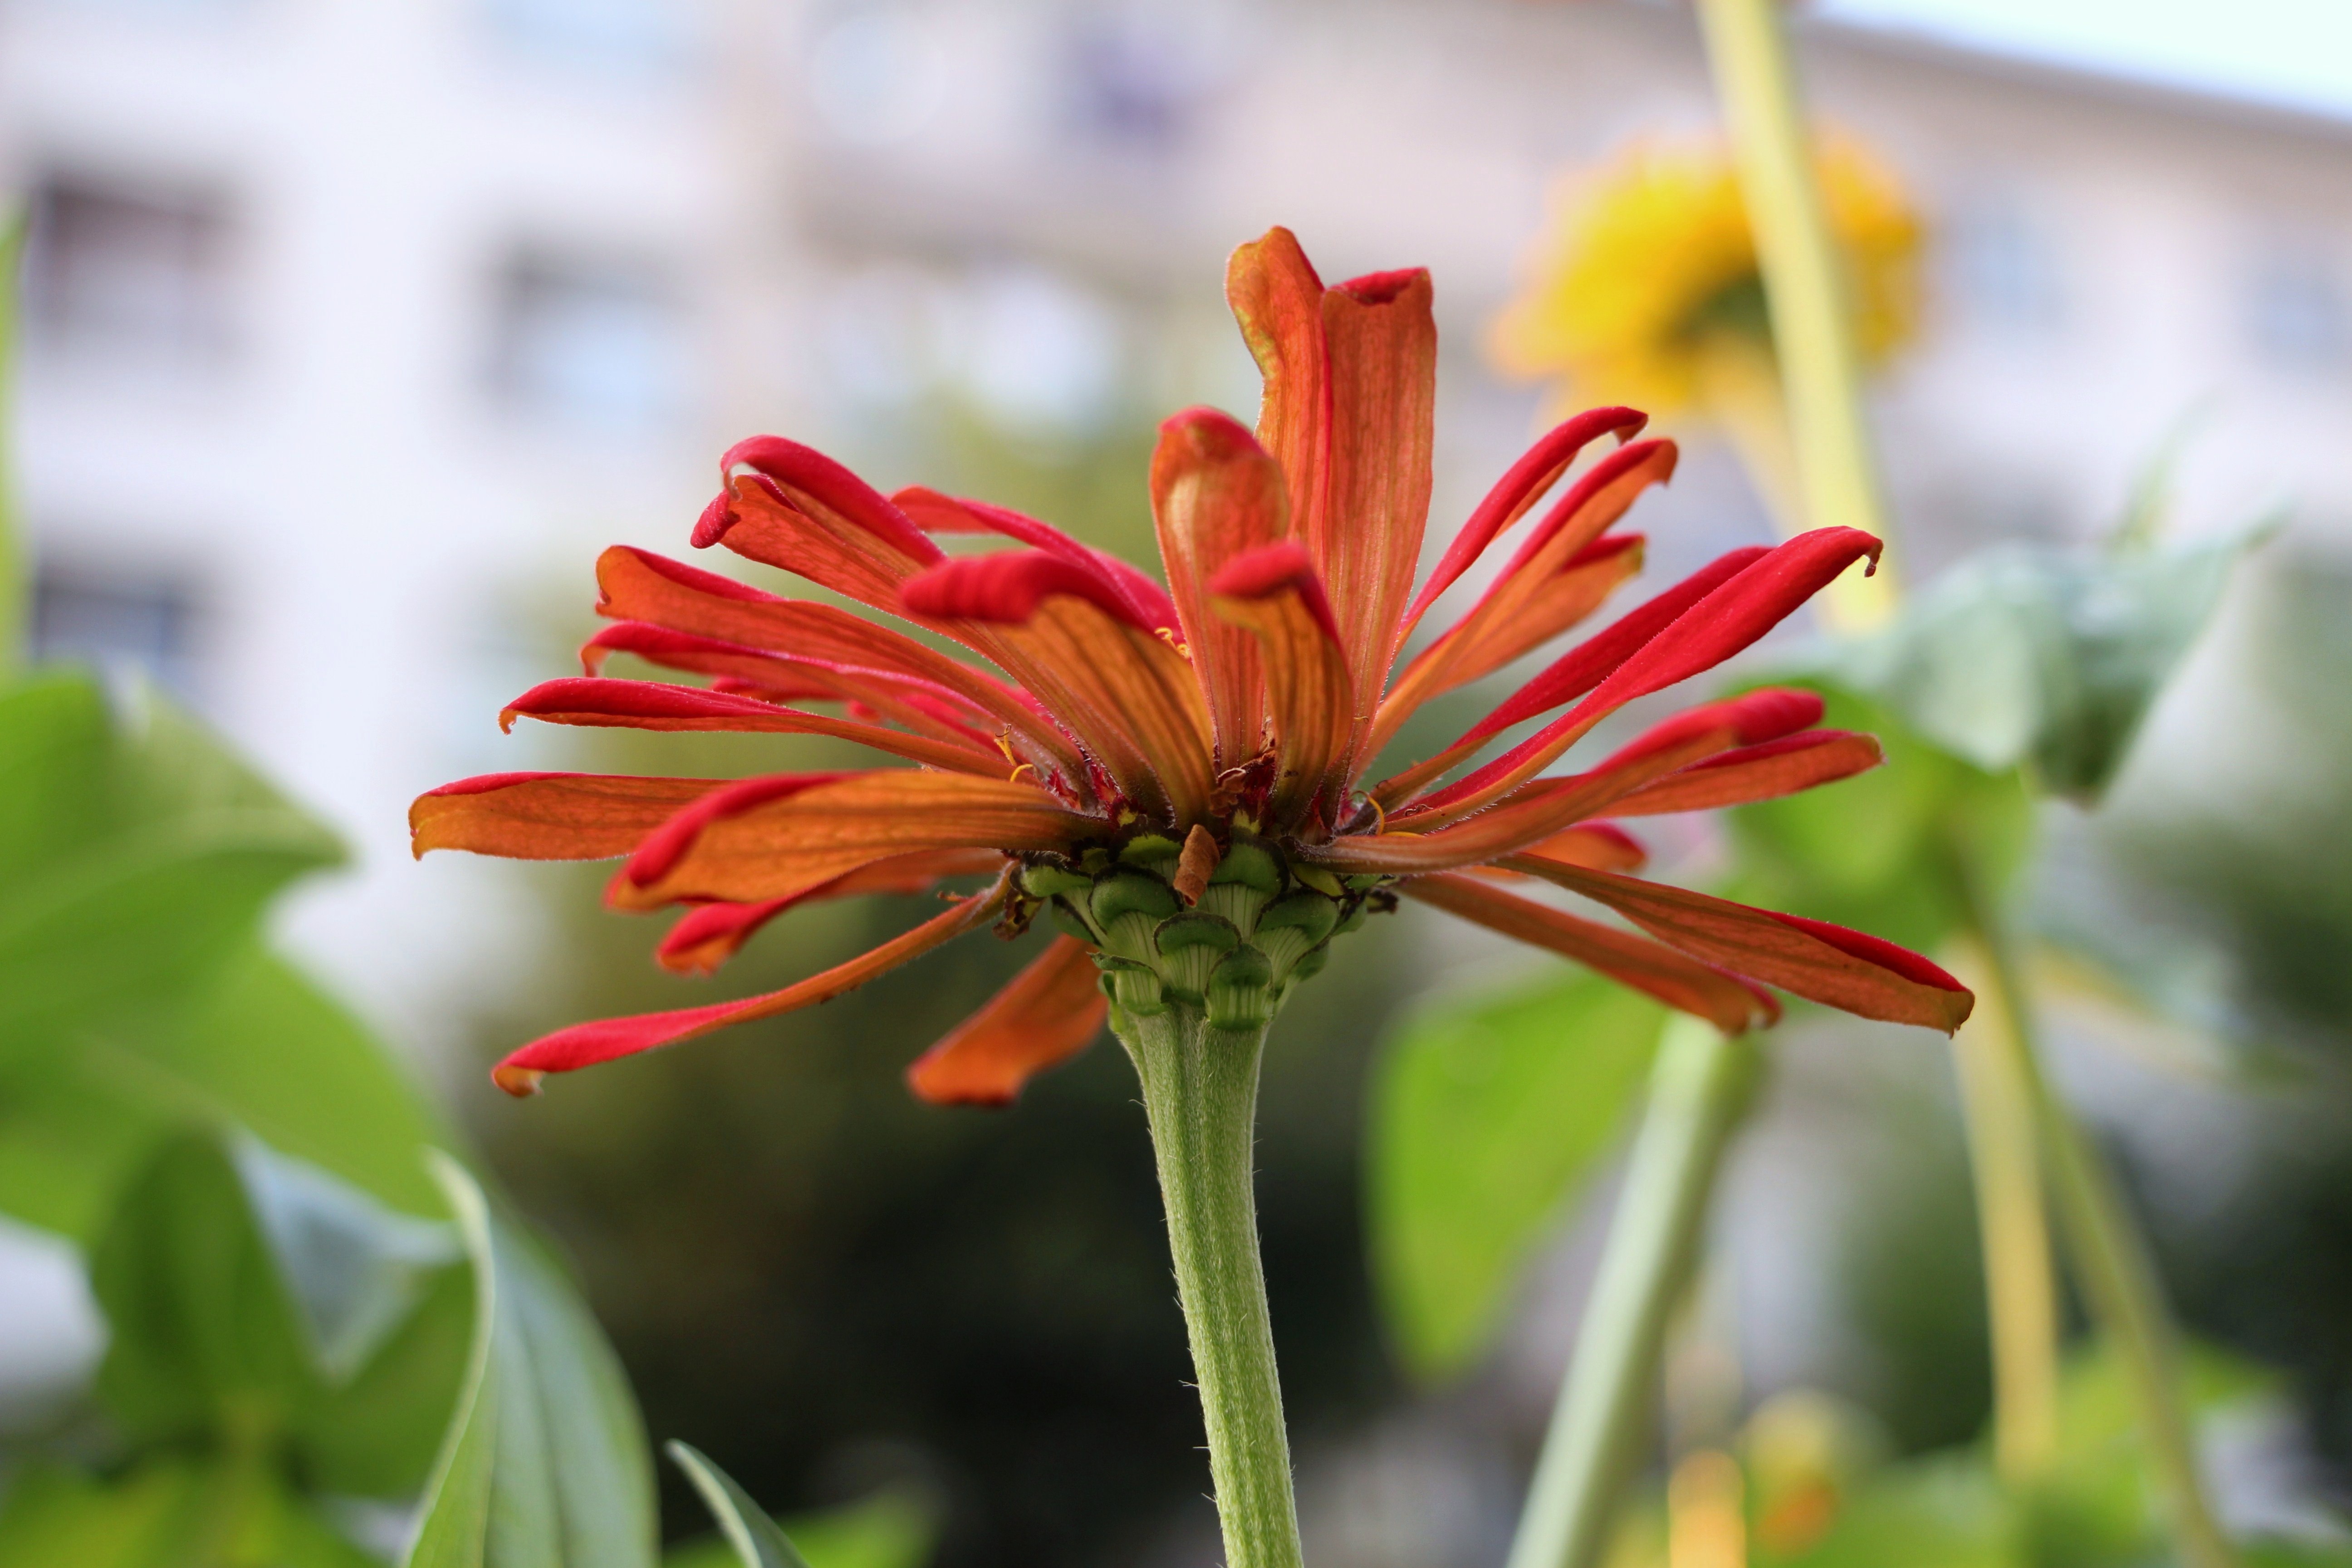
plant, flower, petal, cable, orange, botany, flora, wildflower, close up, macro photography, flowering plant, daisy family, red daisy, separated, jumpy, plant stem, land plant